Edouard Huberti

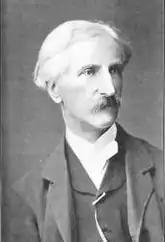
Edouard Huberti(date unknown)

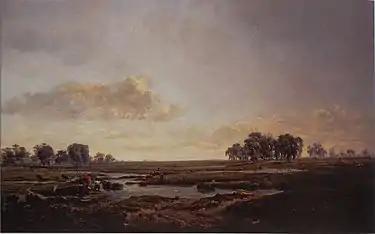
Peat Bogs in the Kempen

Edouard Jules Joseph Huberti (6 January 1818, Brussels – 12 June 1880, Schaerbeek) was a Belgian landscape painter and watercolorist.